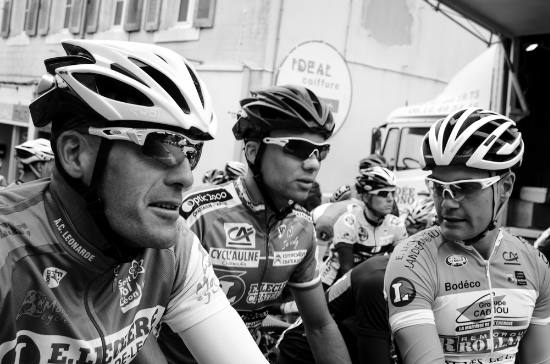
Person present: Yes